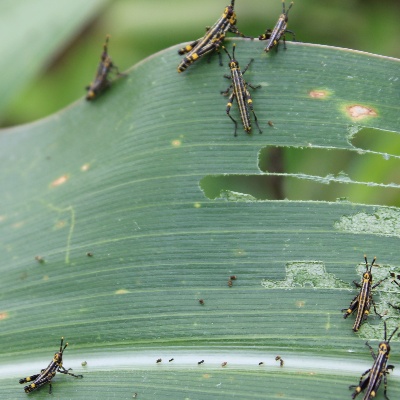
Crop: Maize
Condition: grasshoper